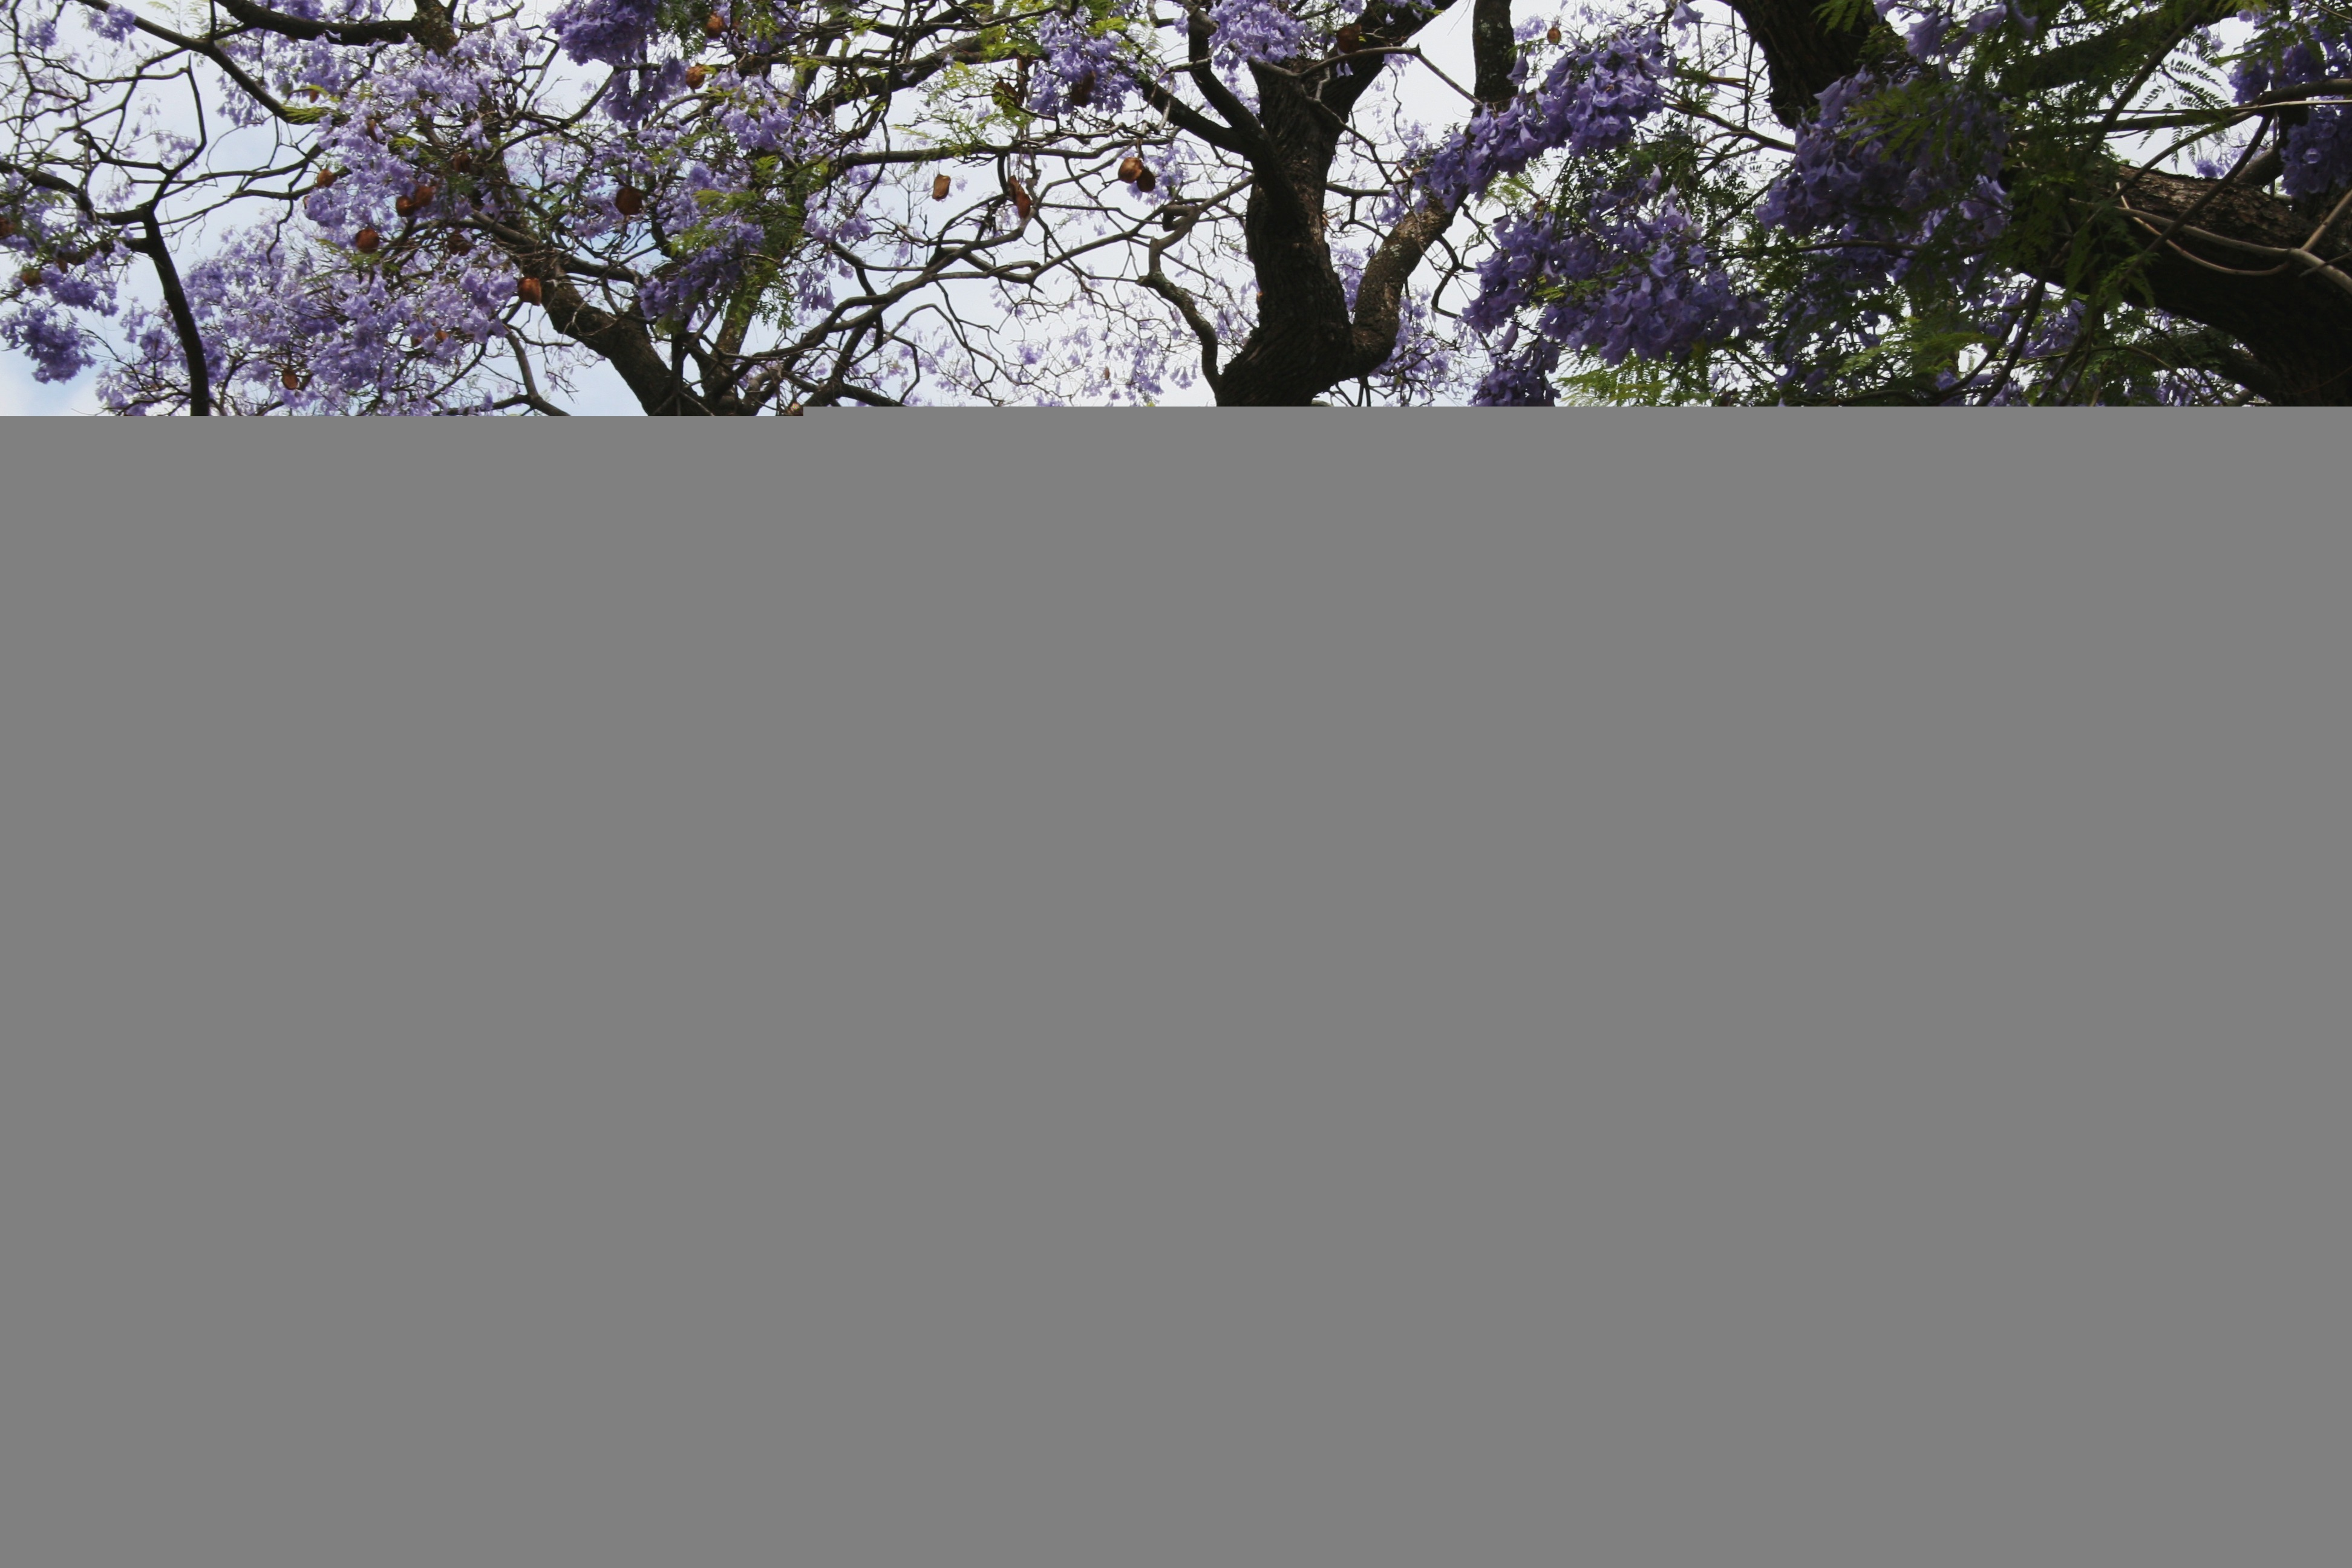
tree, branch, plant, sky, flower, purple, flowers, curvy, clusters, trumpet shaped, jakaranda, winding branches